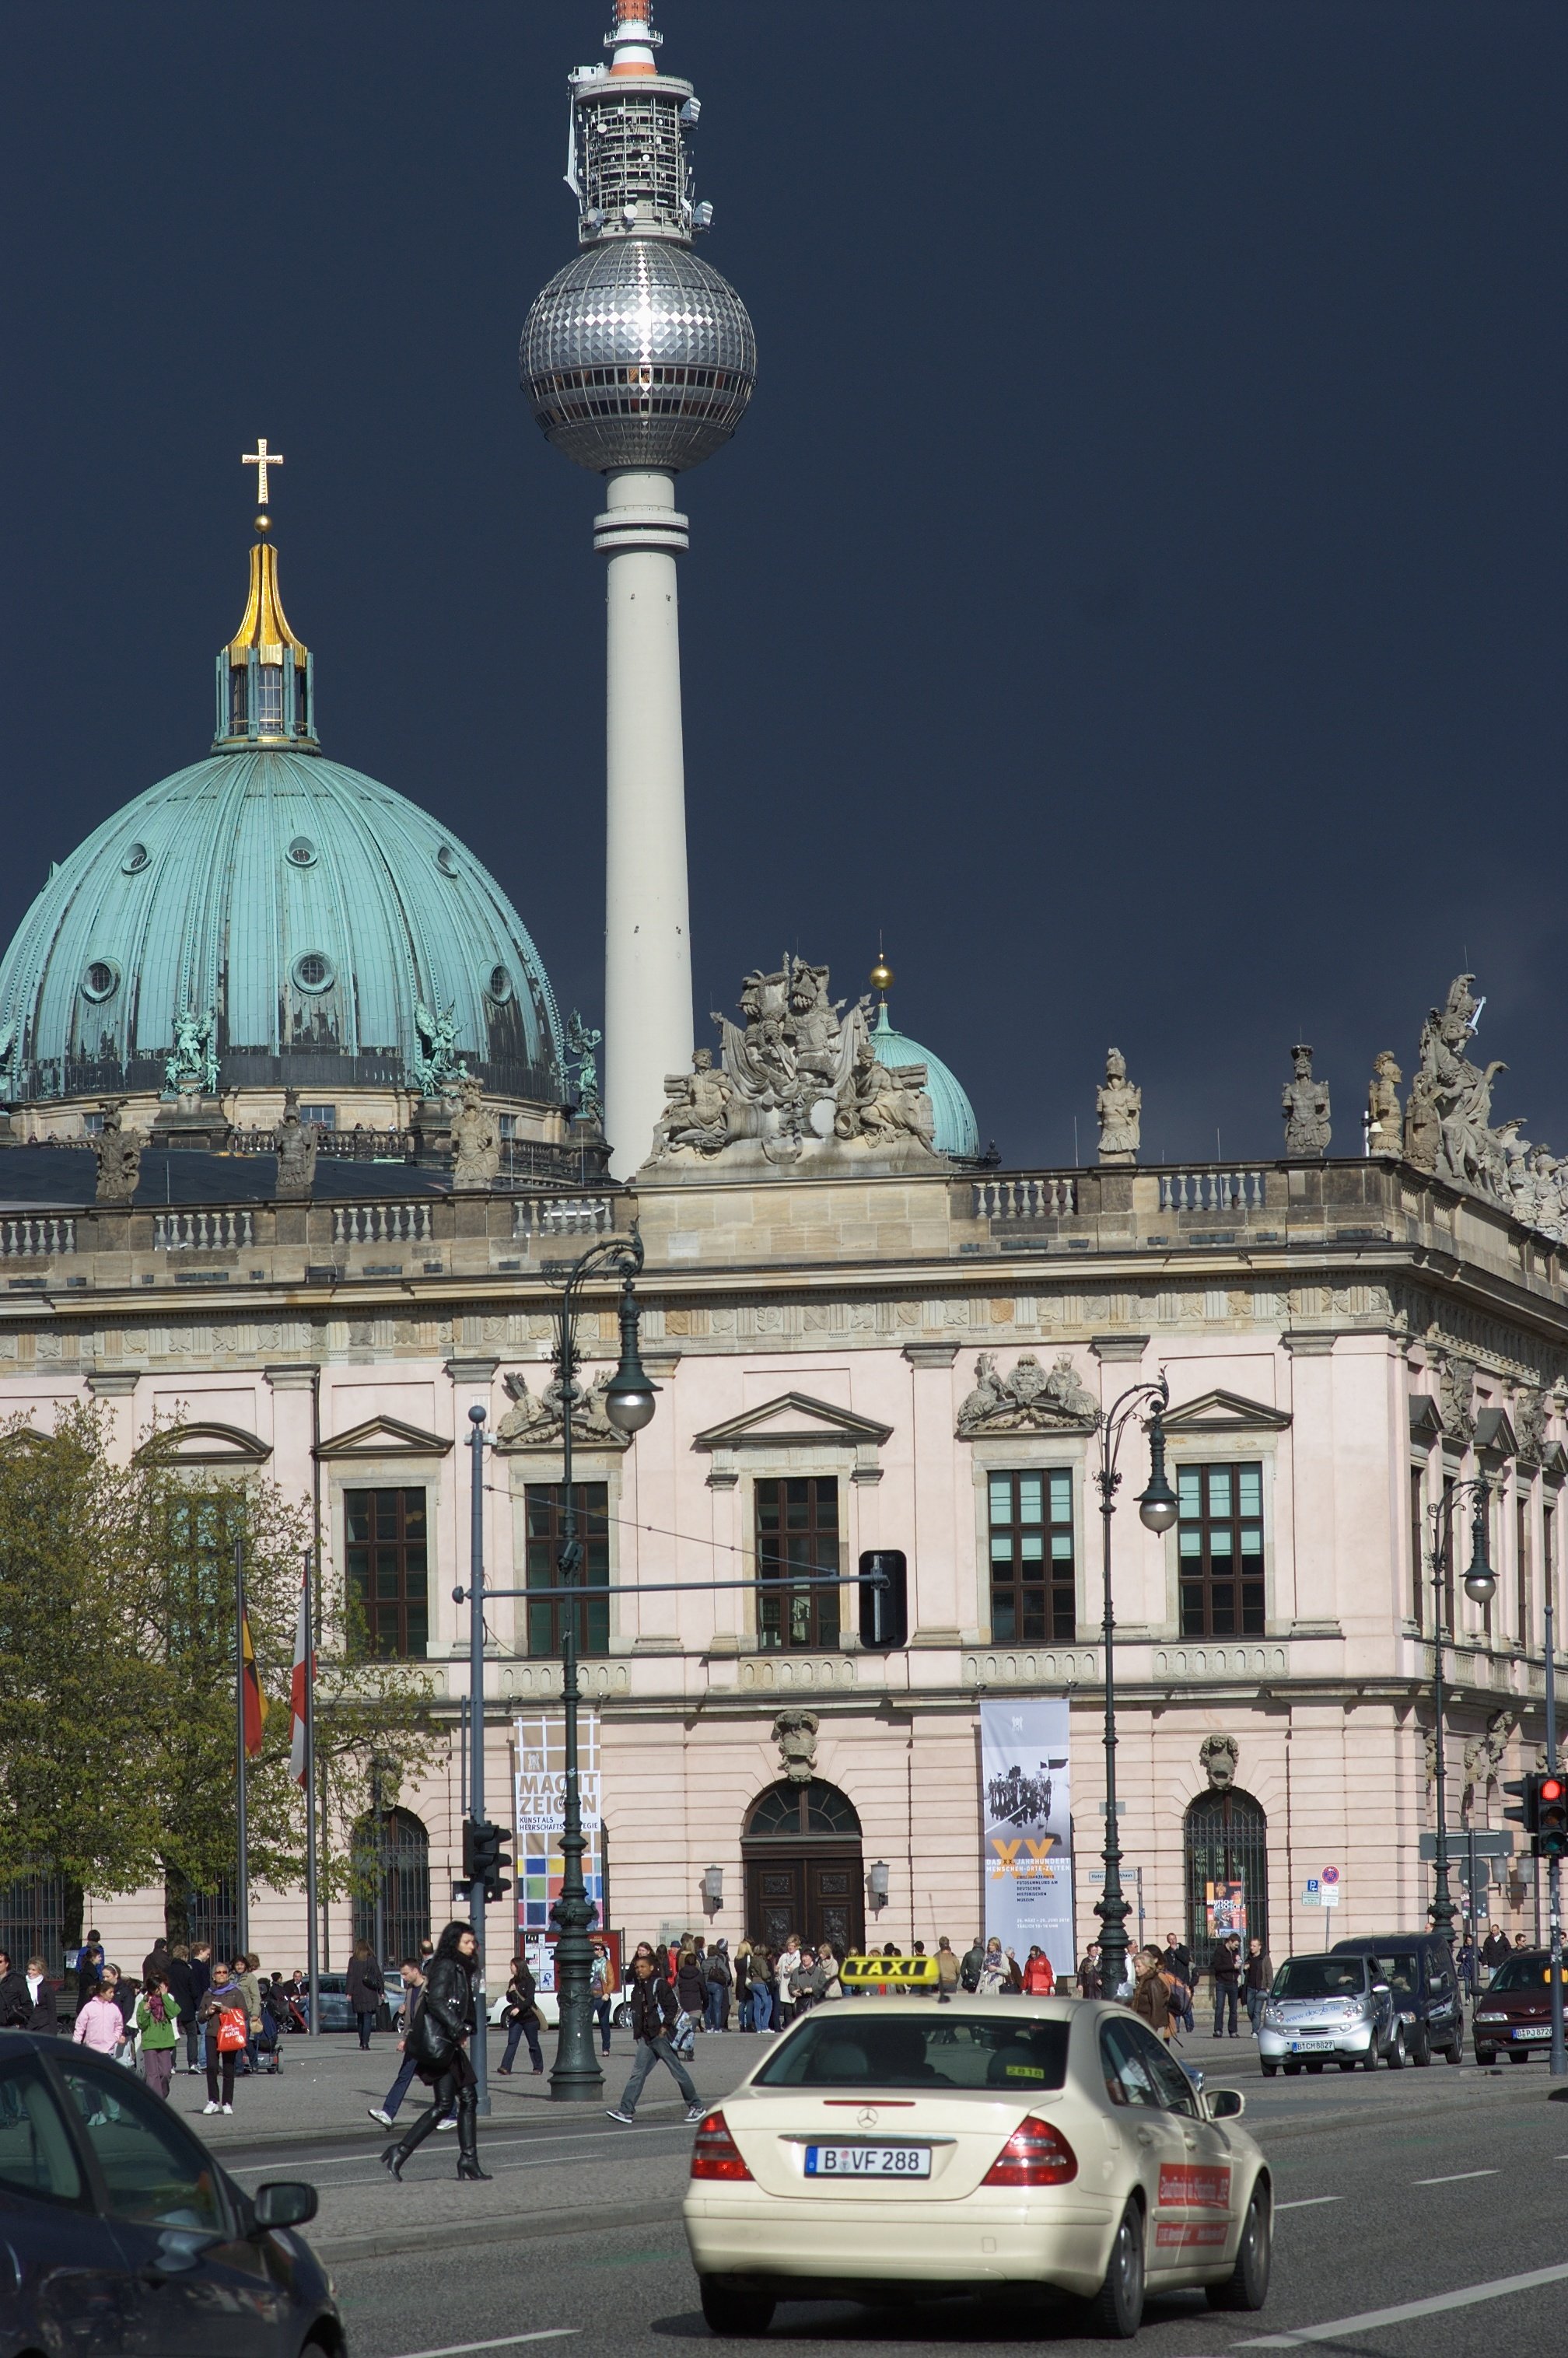
architecture, city, cityscape, downtown, tower, landmark, place of worship, rawtherapee, germany, deutschland, berlin, walimex, samyang, town square, pentax, 85mm, dome, lenstagged, steffenzahn, k100d, justpentax, berlinmitte, iamflickr, 85mmf14, walimex85mm, walimexpro8514if, metropolis, human settlement, metropolitan area